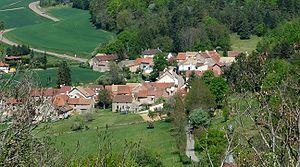
Vue du village de Reulle-Vergy, Bourgogne, FRANCE
Reulle-Vergy est une commune française située dans le département de la Côte-d'Or en région Bourgogne-Franche-Comté.